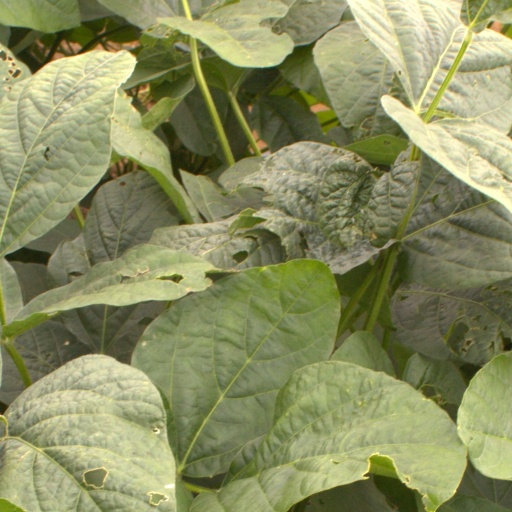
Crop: soybean